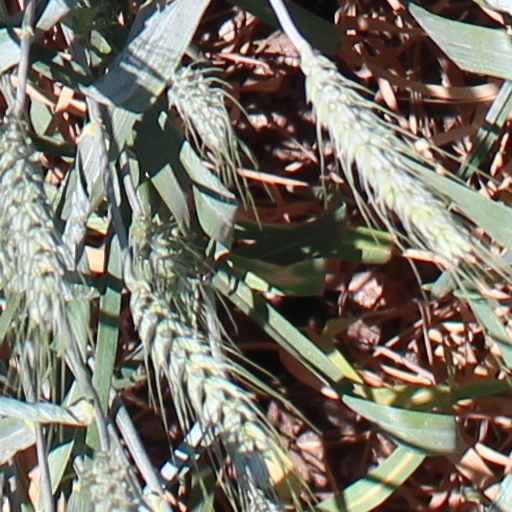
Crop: wheat